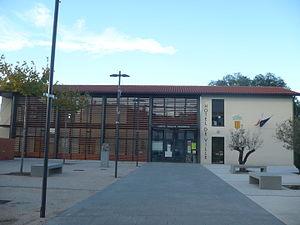
Nouvelle mairie de Maureillas-las-Illas
Maureillas-las-Illas est une commune française, située dans la comarque du Vallespir et dans le département des Pyrénées-Orientales en région Occitanie. Ses habitants sont appelés les Maureillanais en français ou Morellasesos en catalan.